Pochaiv Lavra

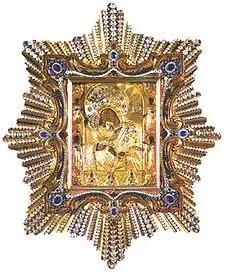
Holy icon of the Theotokos of Pochaiv, set in the golden diadem presented by Pope Clement XIV.

On 12 May 2002, the Ukrainian Orthodox Church canonized schema monk Amphilochius (Amfilohiy) of Pochaiv. Amphilochius of Pochaiv (in world Yakiv Holovatyuk 1894 - 1971) was born on 27 November 1894 in the village Mala Ilovytsya, in Shumsk raion of Ternopil Oblast in western Ukraine. In 1925 he became a monk and joined the community of Pochaiv Lavra. In 1936, Amphilochius had been given the rank of hieromonk (priest-monk). His healing gifts attracted the attention of many people.